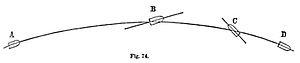
François Tamisier est un officier d'artillerie et un homme politique français du XIXᵉ siècle. Il améliora les performances des armes à canon rayé, notamment par l'introduction de cannelures sur les projectiles.